St. Francois County Jail and Sheriff's Residence

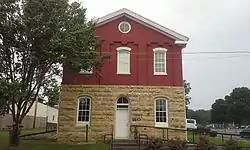
St. Francois County Jail and Sheriff's Residence, September 2014

St. Francois County Jail and Sheriff's Residence is a historic jail and sheriff's residence located in Farmington, St. Francois County, Missouri. It was built in 1870–1871, and is a two-story, three-bay, Greek Revival-style brick and limestone building. It has a front gable roof and centered arched front doorway. The building was enlarged slightly around 1909. By 1996, it was one of the oldest operating jails in Missouri, but it was retired in September of that year when the jail moved to a newer and larger facility. The building now serves as a low-cost inn for people traveling along the TransAmerica Bicycle Trail.